Ottoman–Portuguese conflicts (1538–1560)

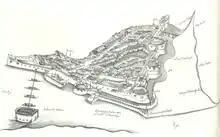
The Portuguese fortress of Diu in Gujarat, India.

This war took place upon the backdrop of the Ethiopian–Adal War. Ethiopia had been invaded in 1529 by the Adal Sultanate with Ottoman backing. Portuguese help, which was first requested by Emperor Dawit II in 1520, finally arrived in Massawa during the reign of Emperor Galawdewos. The force was led by Cristóvão da Gama (second son of Vasco da Gama) and included 400 musketeers, several breech-loading field guns, and a few Portuguese cavalrymen as well as a number of artisans and other non-combatants.